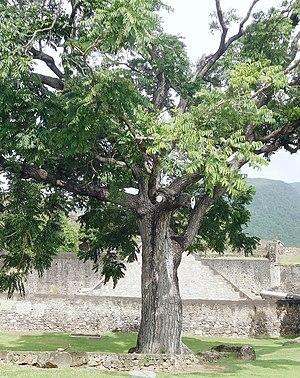
Acajou des Antilles